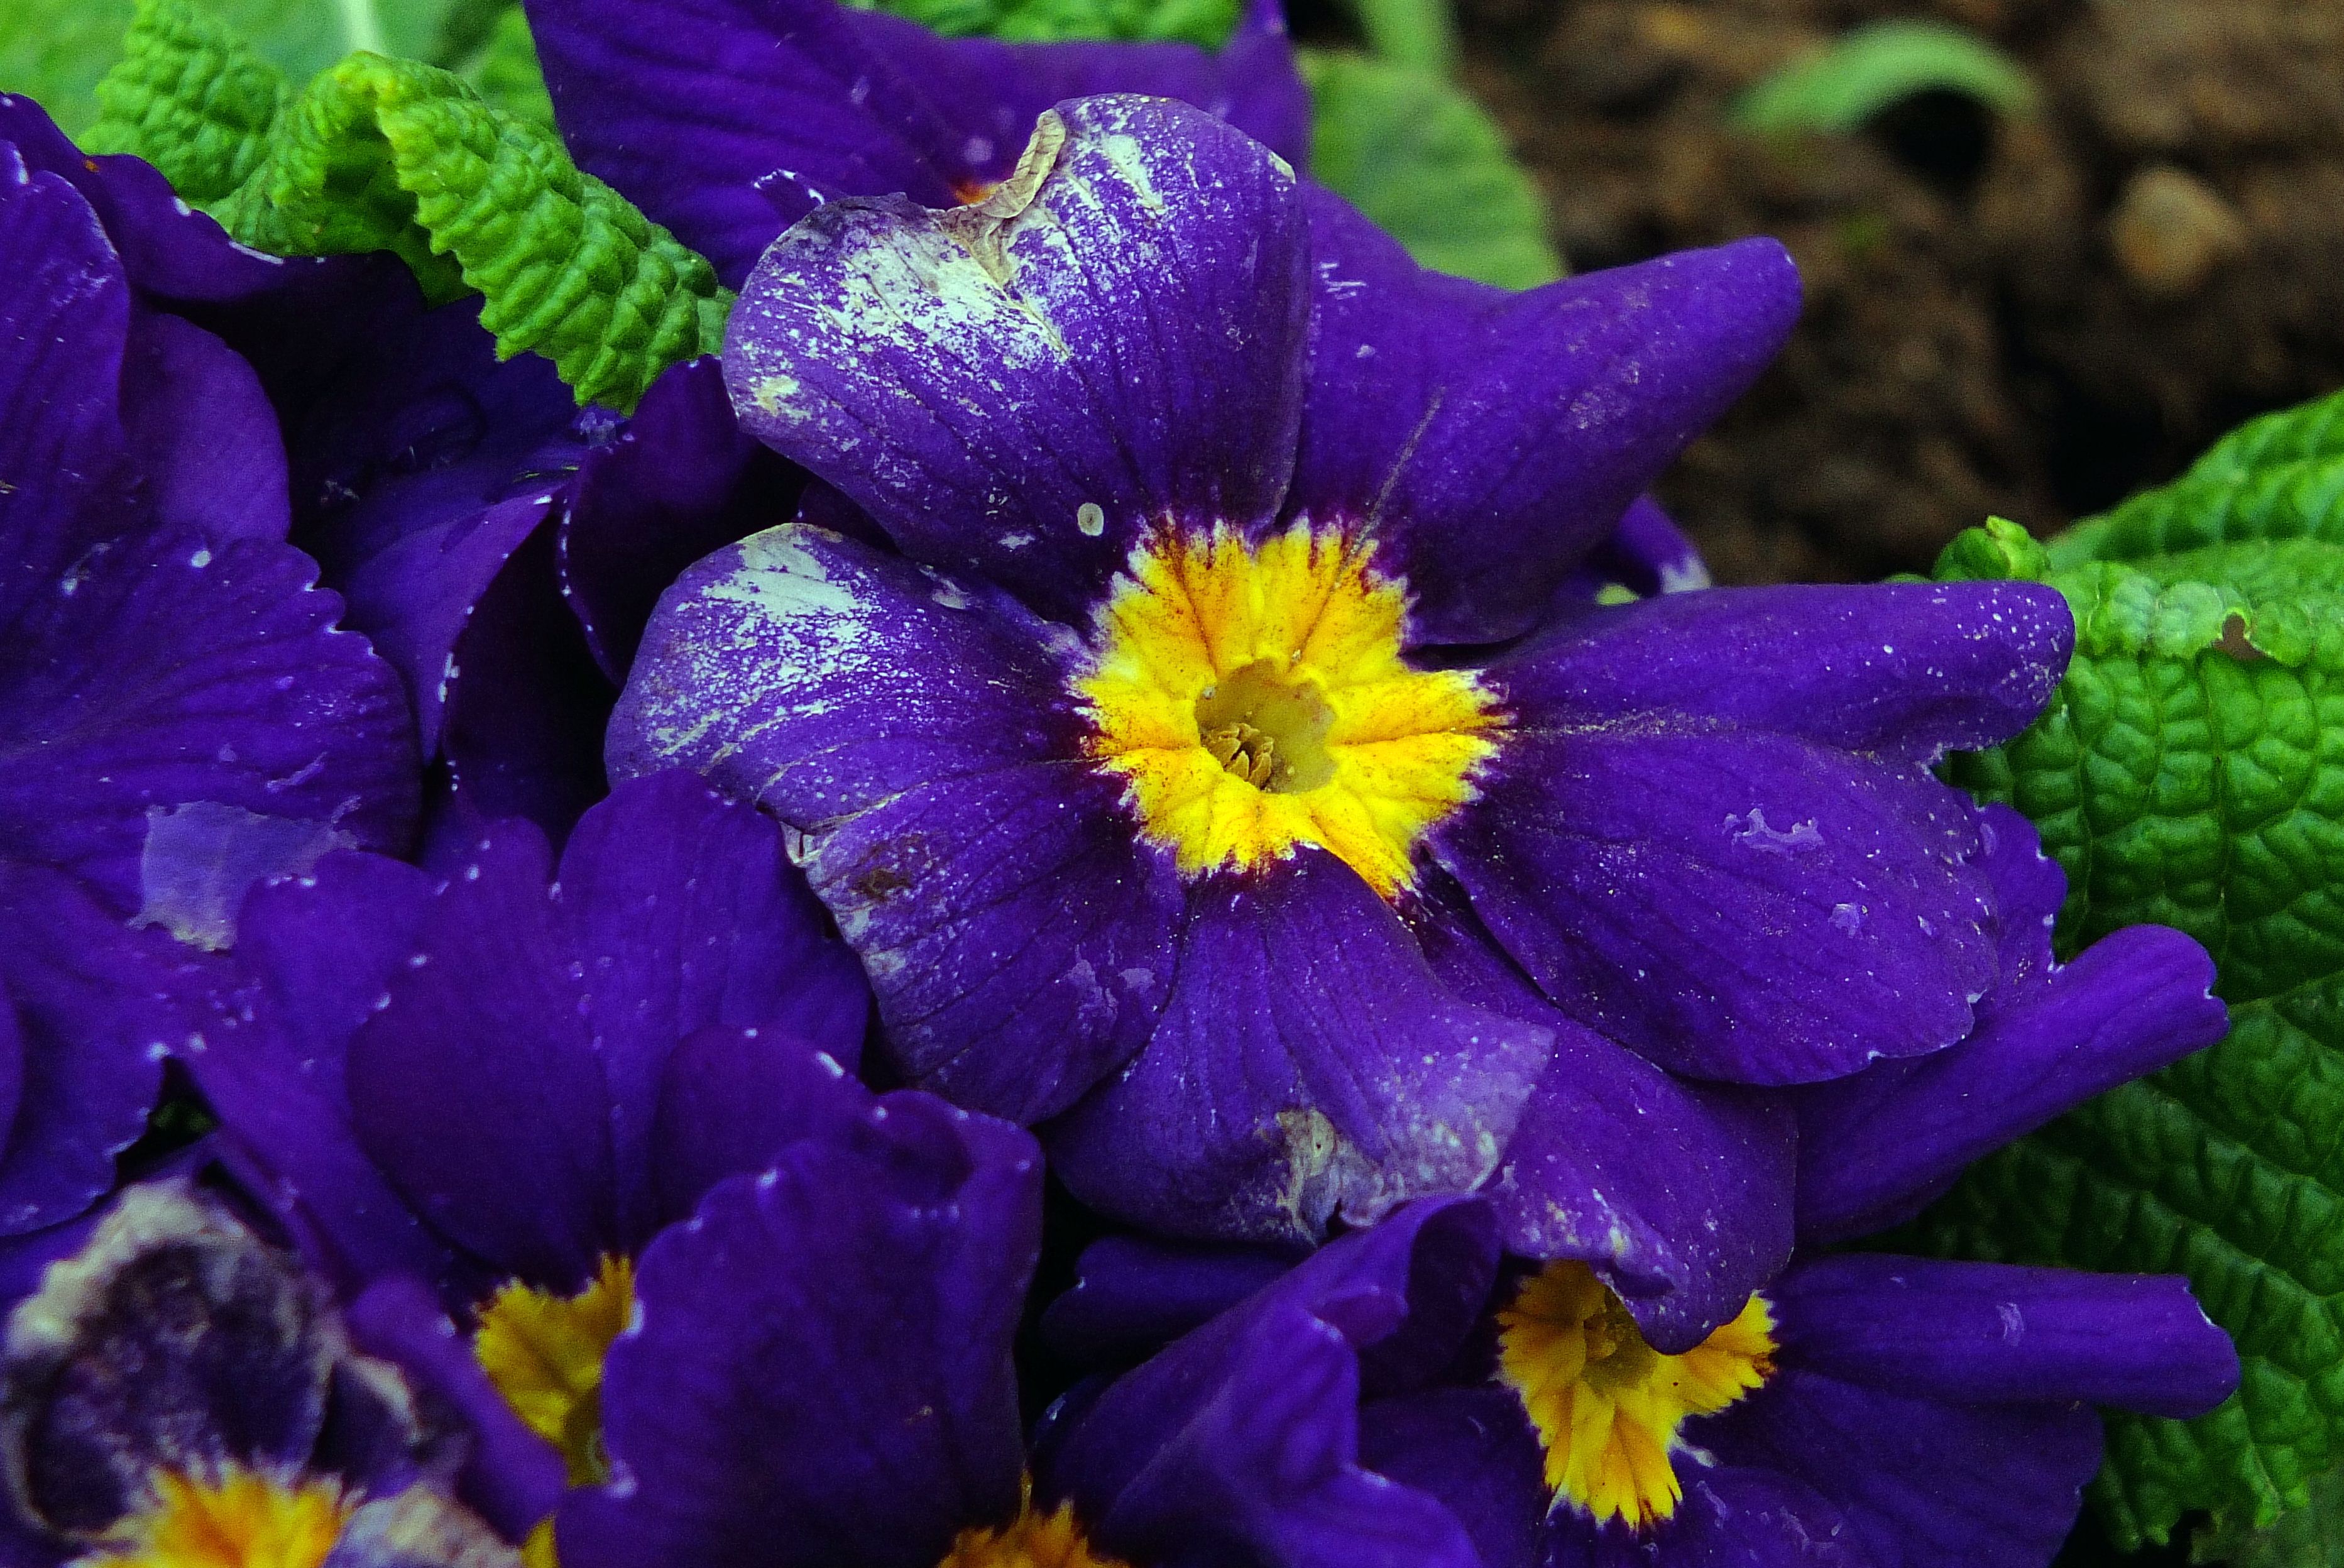
nature, plant, flower, petal, macro, flora, wildflower, flowers, naturaleza, flores, galicia, crocus, espana, viola, primula, ggl1, gaby1, meira, fujifilmxs1, macro photography, pansy, flowering plant, annual plant, land plant, violet family, iris family